Gothic Mountains

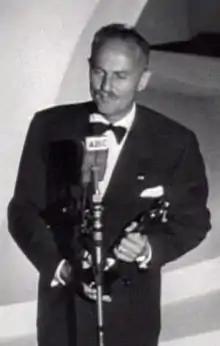
Darryl F Zanuck at 1947 Oscars

A mountain about long surmounted by three sharp peaks in an east-west line, the highest of which rises to .